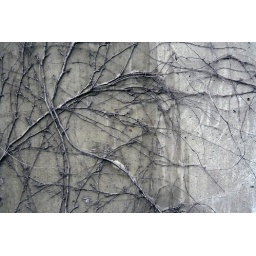
Dead ivy branches cling to a concrete wall on a building on the north side of Russell Square in London.